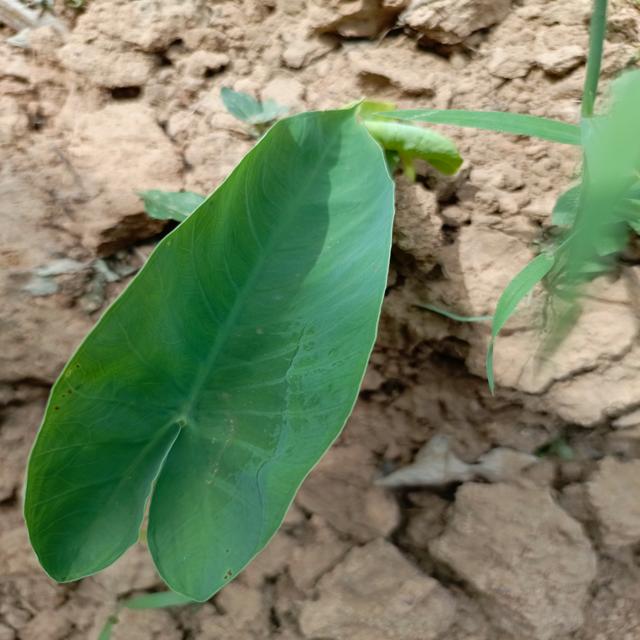
Label: Healthy